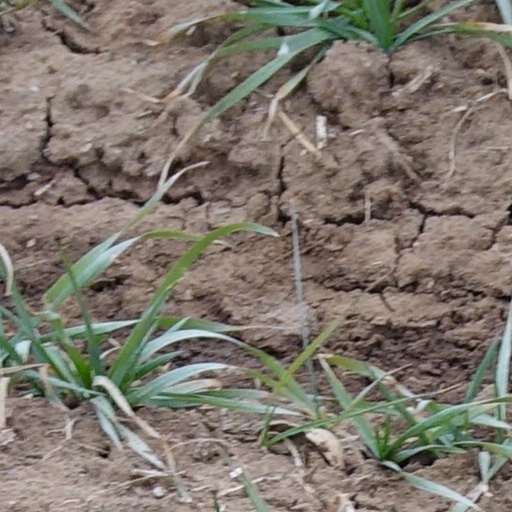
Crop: wheat